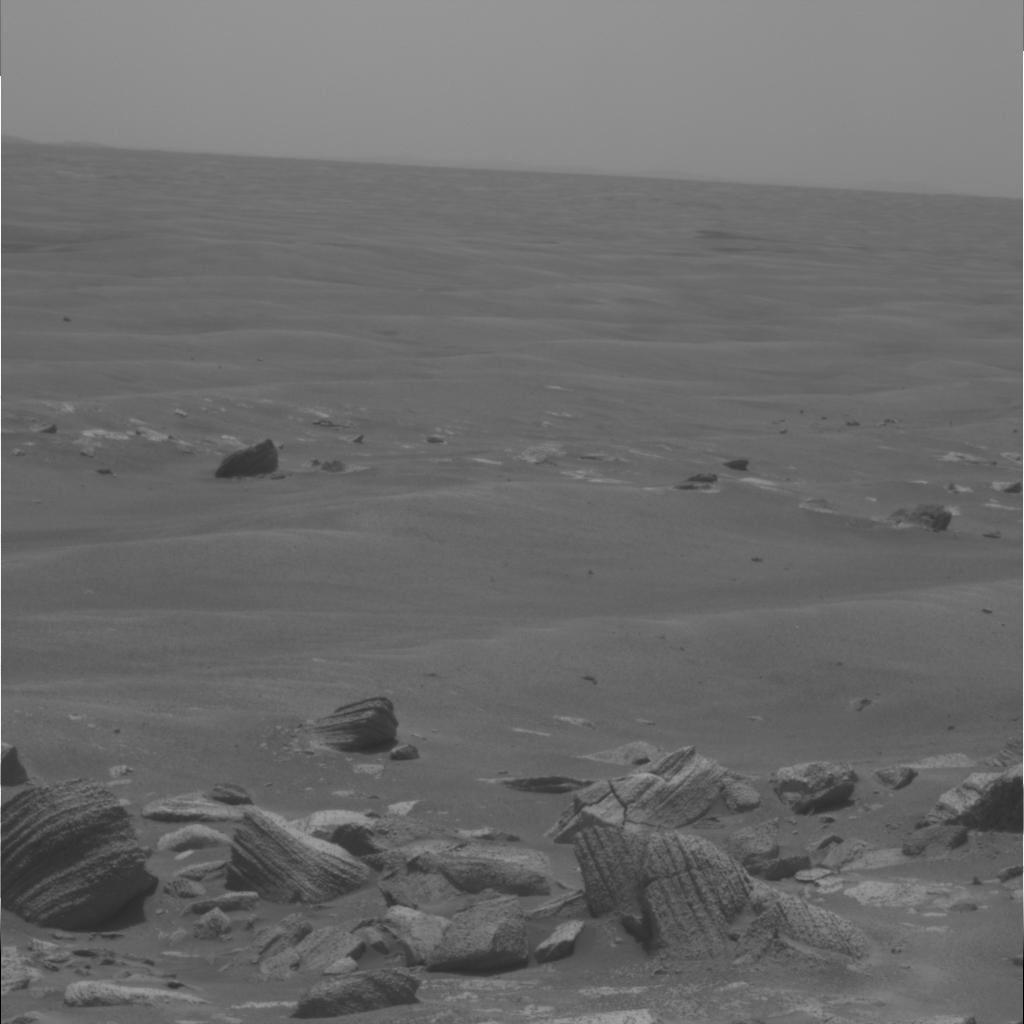
Surface features visible: Rock Outcrops, Rocks (Misc), Dunes/Ripples, Rock (Linear Features), Soil, Distant Vista, Sky